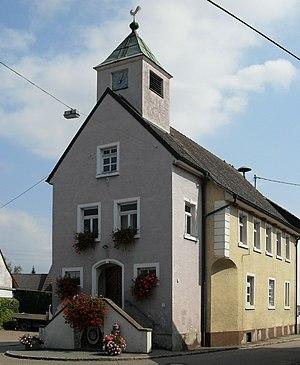
Zienken est un village du Markgräflerland, dans le Sud-Ouest du Land de Bade-Wurtemberg en Allemagne. Il forme une entité indépendante jusqu'à son incorporation dans la commune de Neuenburg am Rhein en 1971. Zienken compte 935 habitants le 31 décembre 2015.